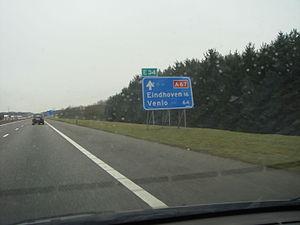
Autoroute néerlandaise A67 au niveau de la sortie 32 (Eersel)
L'autoroute néerlandaise A67 est une autoroute des Pays-Bas.